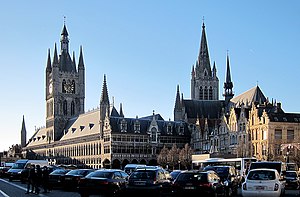
Ieper
Ieper er en by i Vestflandern. I det 13. århundrede var Ieper storby og centrum for Flanderns tekstilindustri. Byen blev udsat for store ødelæggelser under begge verdenskrige.